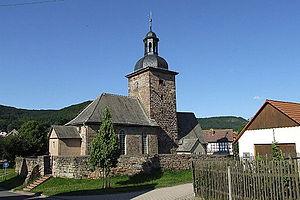
Uhlstädt-Kirchhasel est une commune de la République fédérale d'Allemagne, située dans le Land de Thuringe et l'arrondissement de Saalfeld-Rudolstadt.